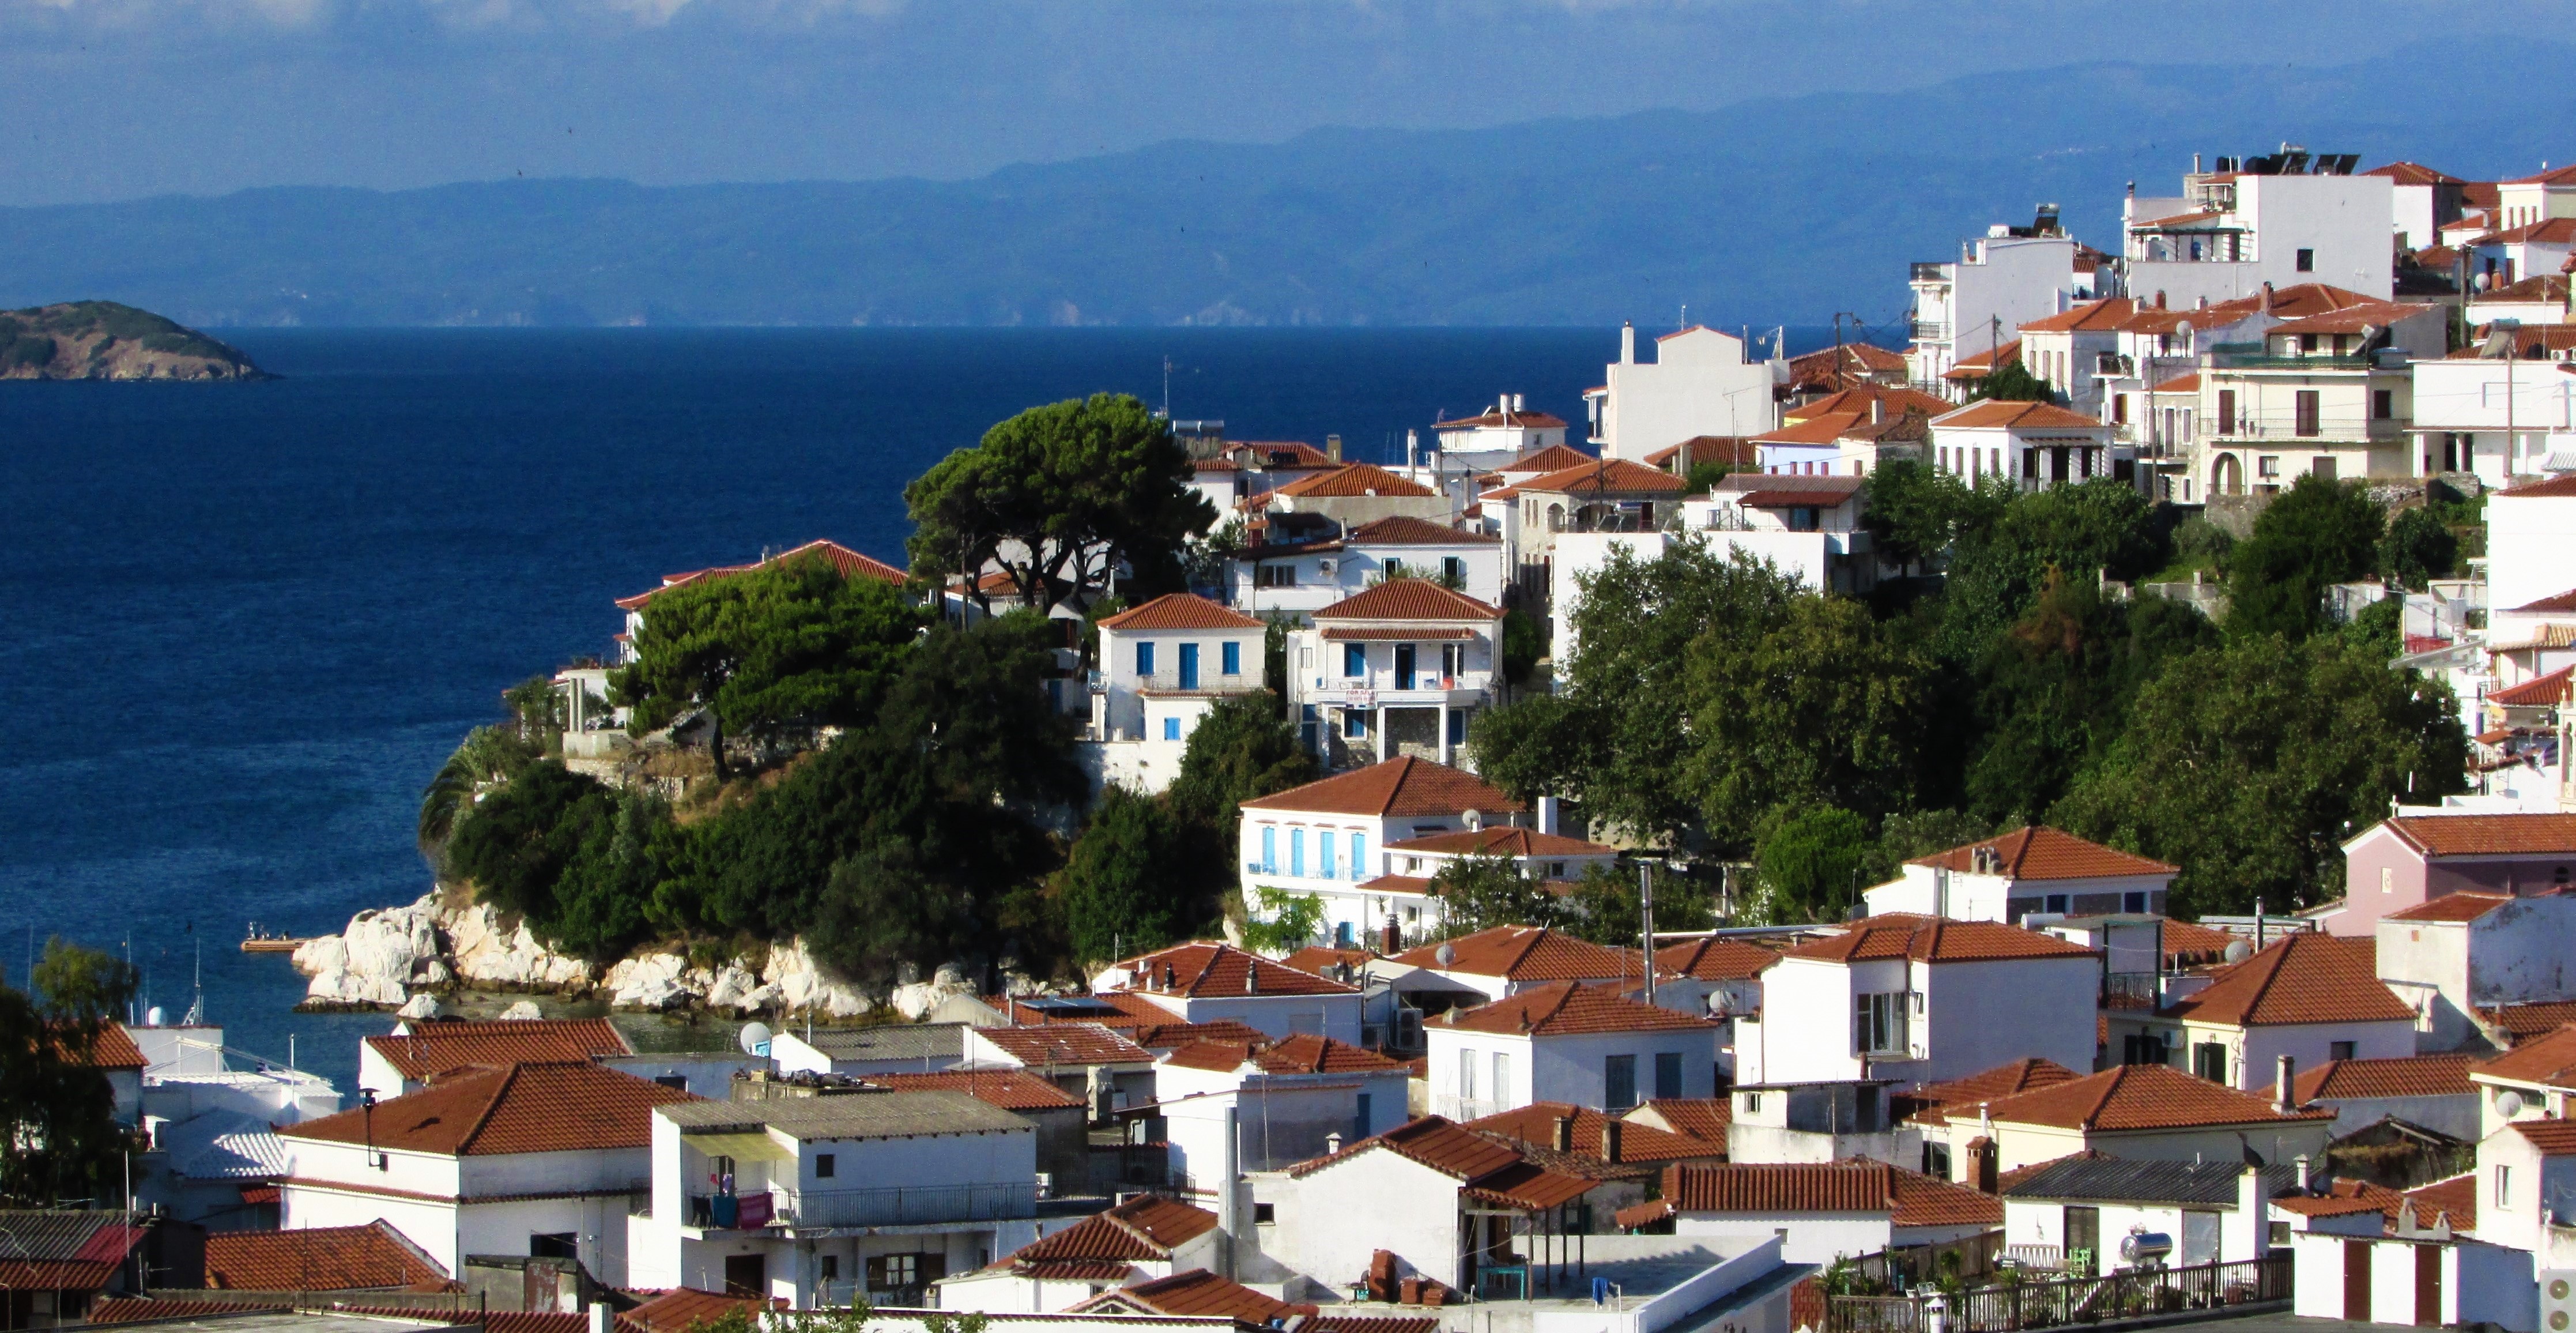
sea, coast, architecture, town, panorama, vacation, village, greek, bay, island, property, tourism, resort, greece, skiathos, aegean, chora, neighbourhood, sporades, residential area, geographical feature, human settlement